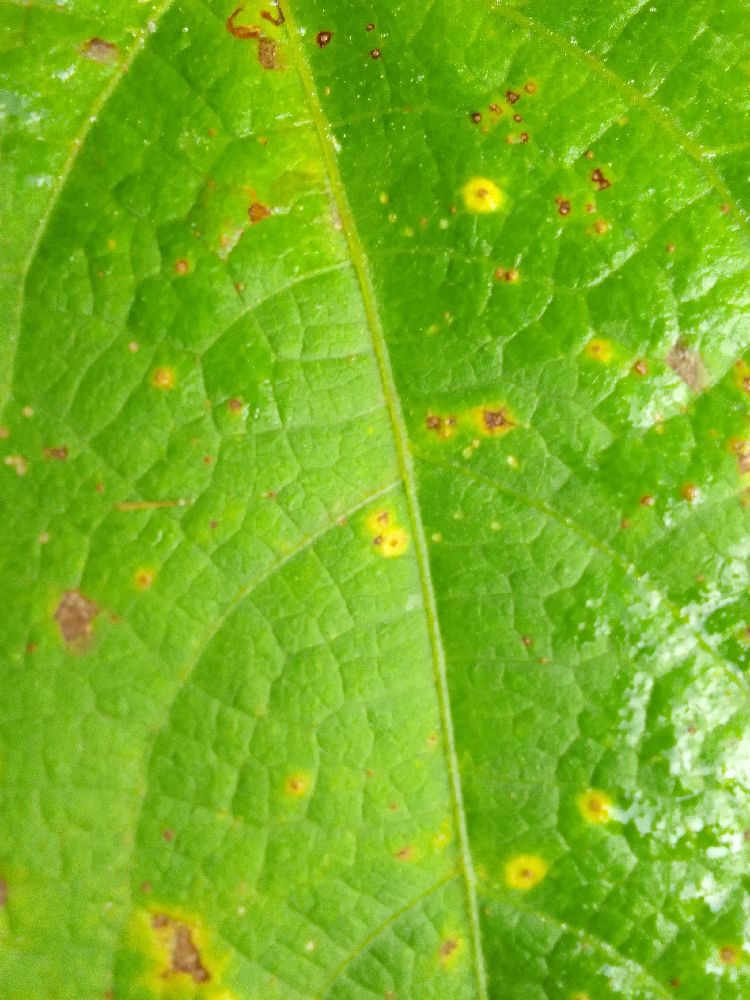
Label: rust